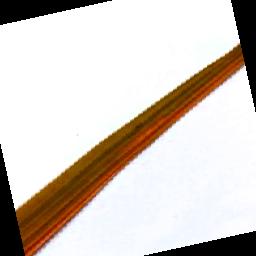
Label: Rice___Brown_Spot